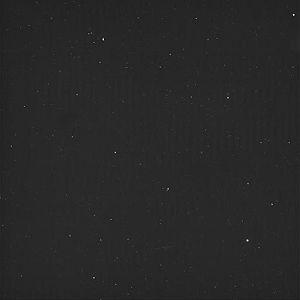
Dans le Système solaire, 184 satellites naturels ont été mises en évidence comme orbitant autour d'une planète ou d'une planète naine. On en dénombre près de 345 autour de planètes mineures et des découvertes sont annoncées régulièrement. Parmi ces satellites, seuls 19 ont une masse suffisante pour avoir acquis une forme sphéroïdale sous l'effet de leur propre gravité.
Mundilfari est l'une des lunes de Saturne.